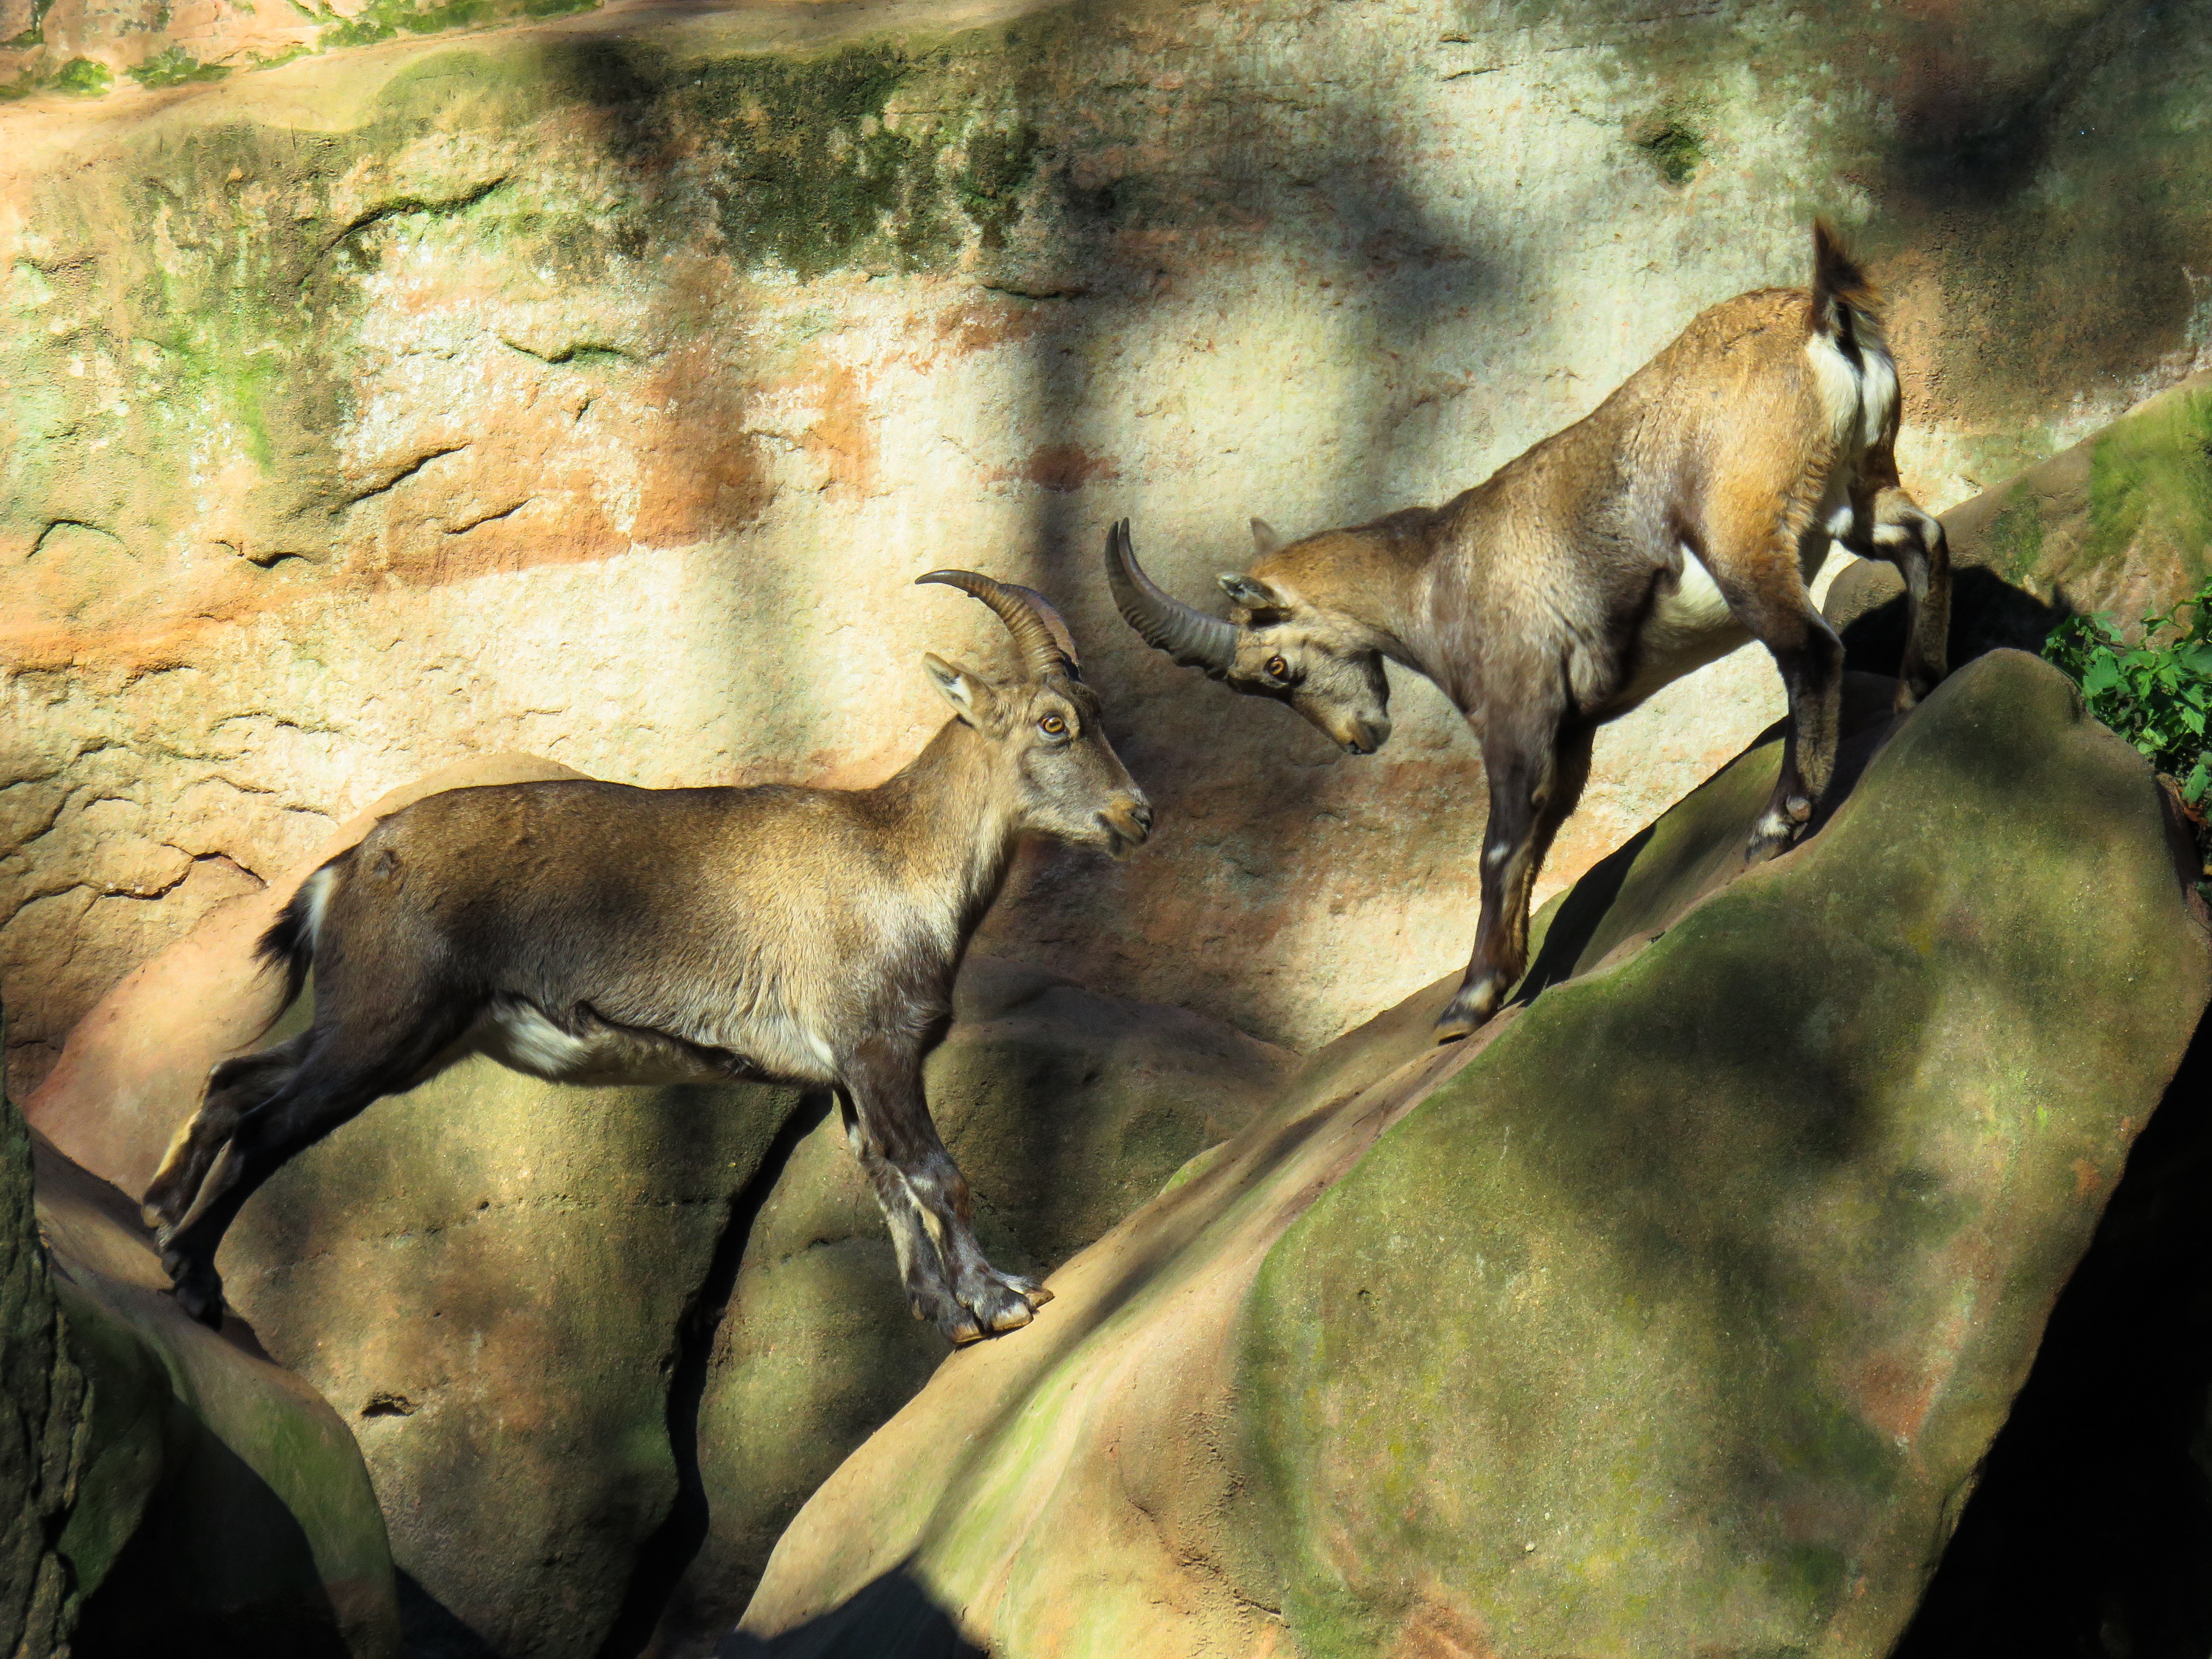
rock, animal, wildlife, mammal, alpine, fauna, climb, fight, goats, mountains, horns, capricorn, alpine ibex